Carl August Dohrn

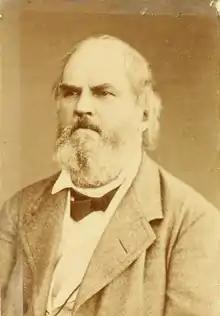
Carl August Dohrn

Carl August Dohrn (27 June 1806 – 10 May 1892) was a German entomologist who was a founding member of the Stettin Entomological Society. He collected insects, particularly beetles and described several species. He was also known for his literary works, translation of Spanish dramas, and as a man of letters and a promoter of music. He was the father of the marine biologist Anton Dohrn and the entomologist Heinrich Wolfgang Ludwig Dohrn.